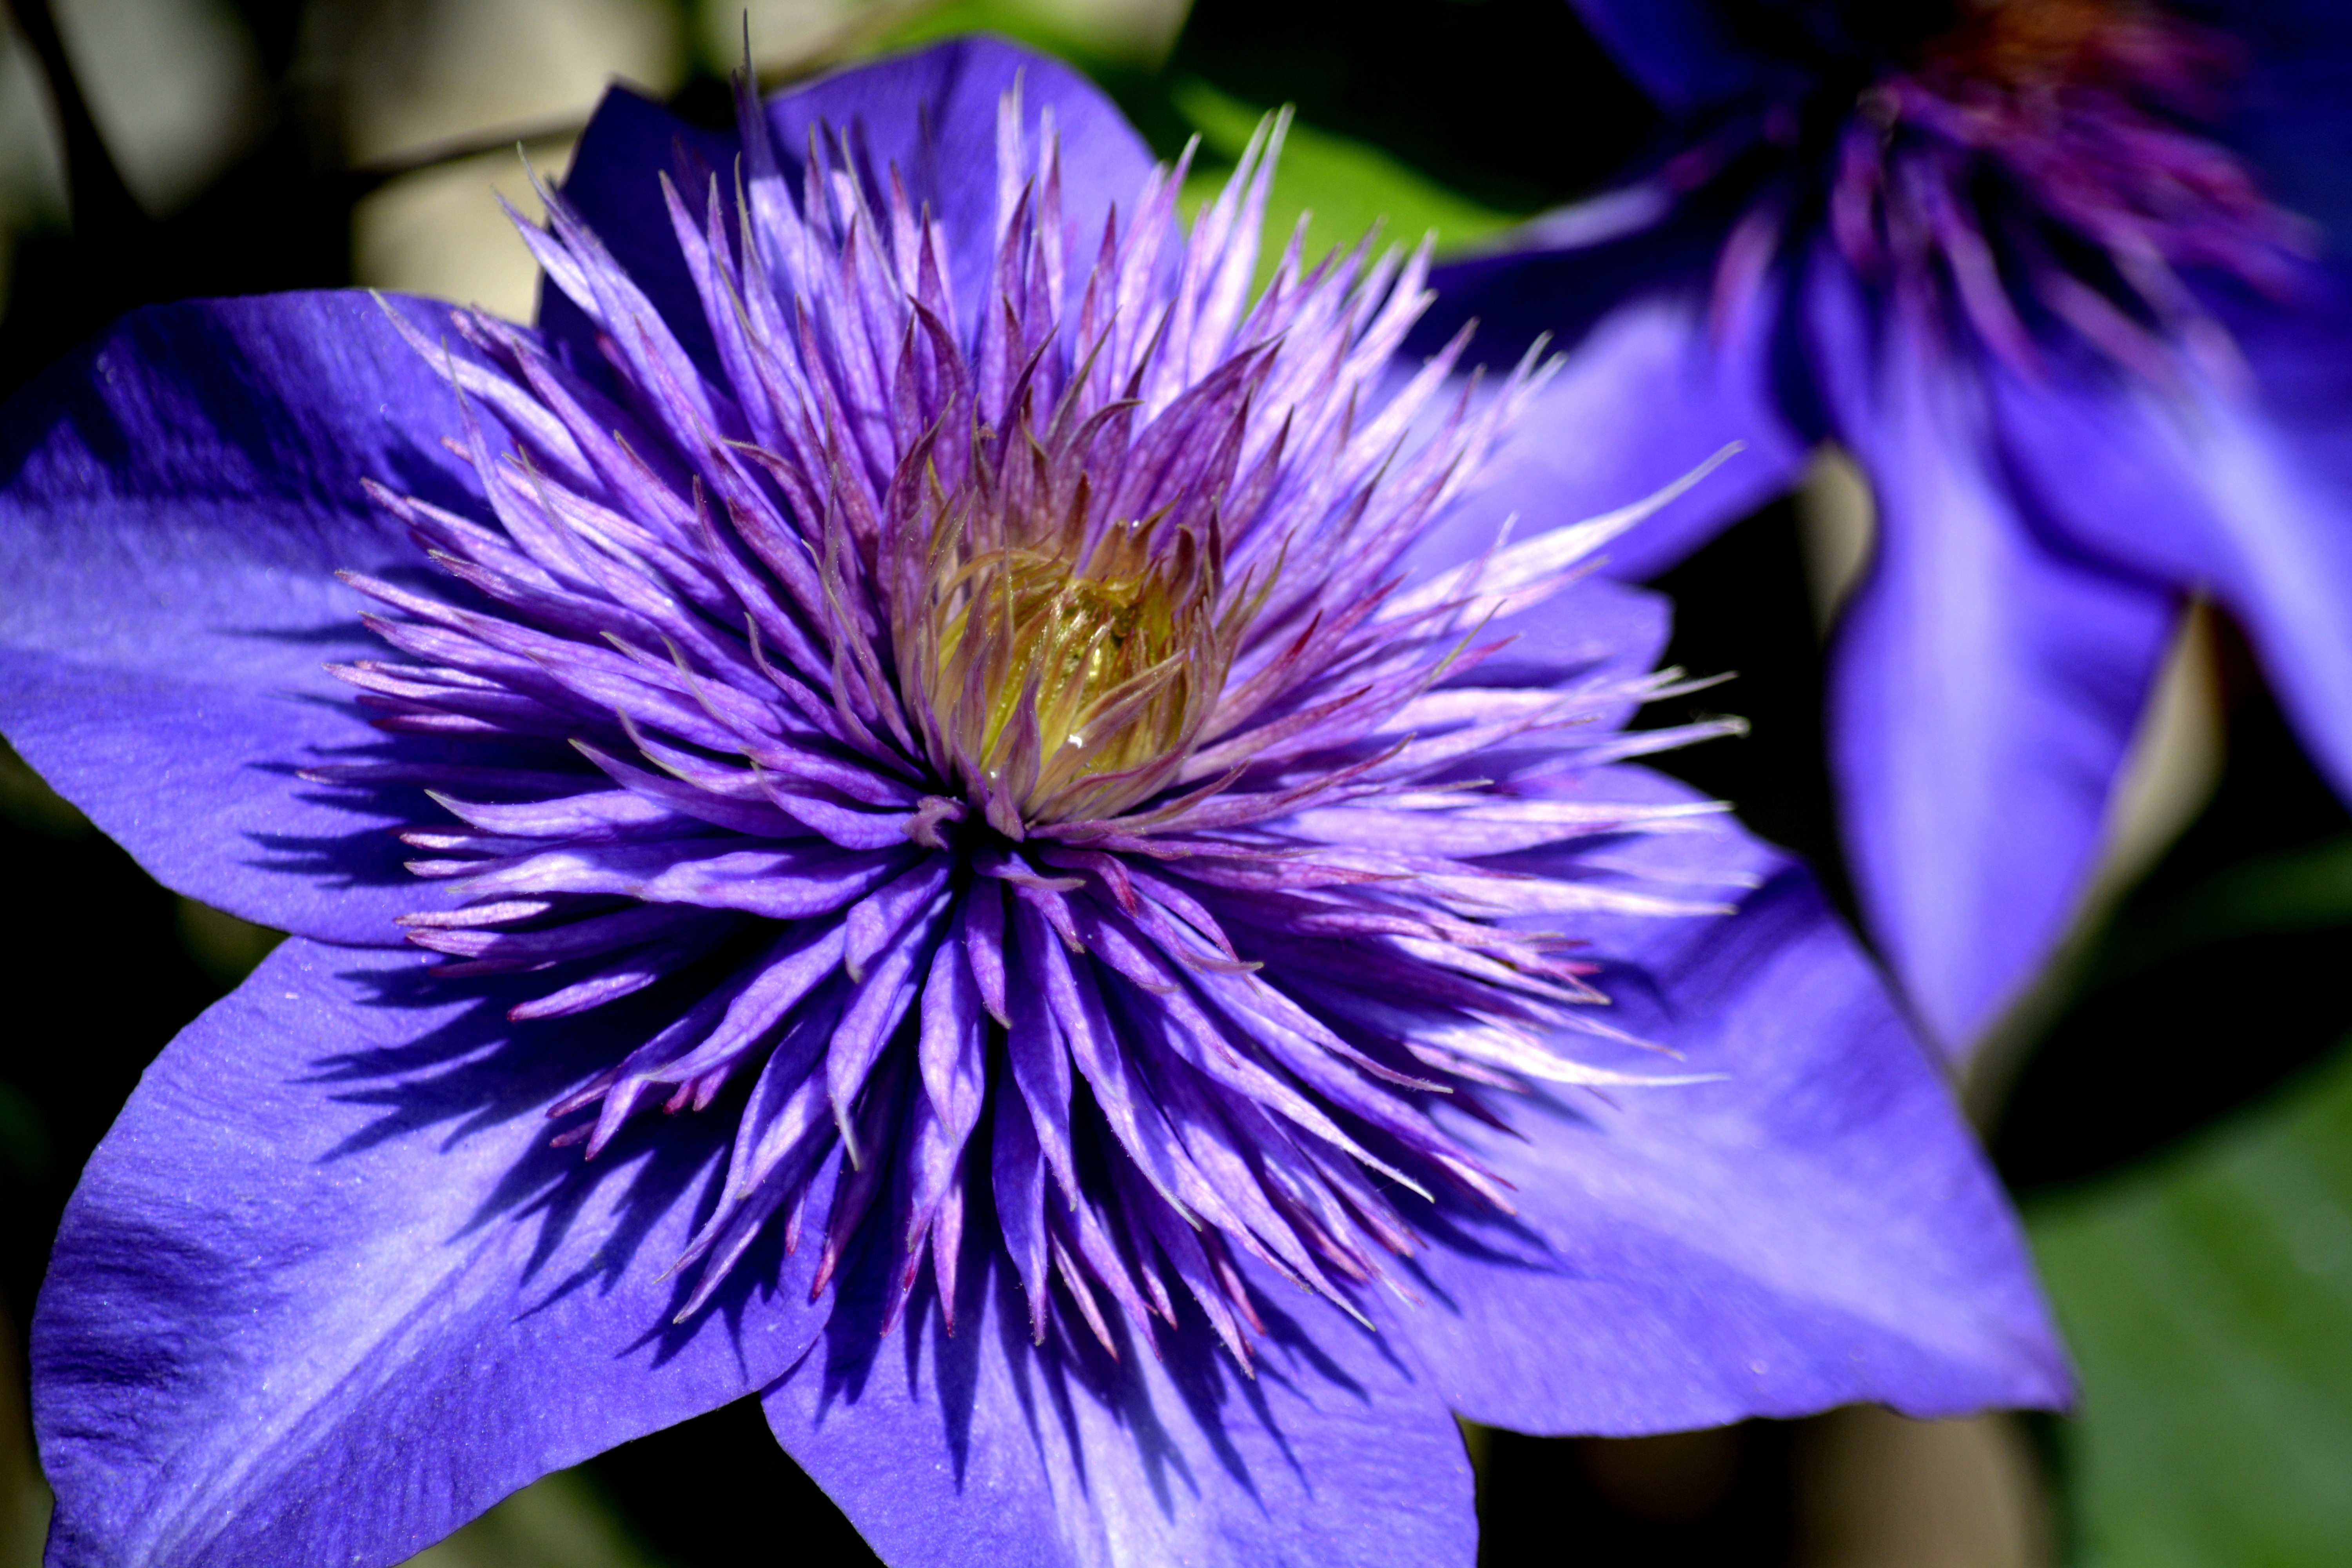
blossom, plant, vine, flower, purple, petal, floral, flora, botanical, wildflower, close up, eye, clematis, macro photography, flowering plant, land plant